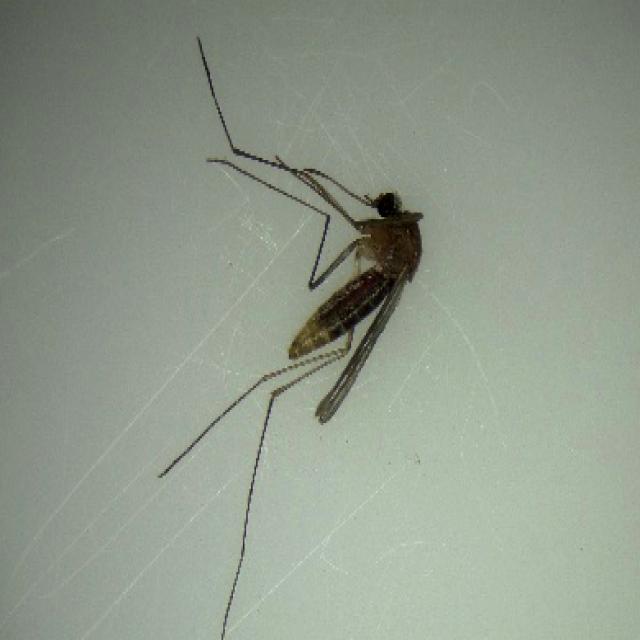
Species: culex_pipiens